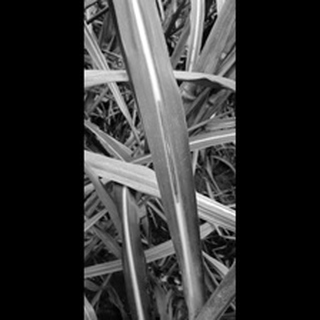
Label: sugarcane_red_rot